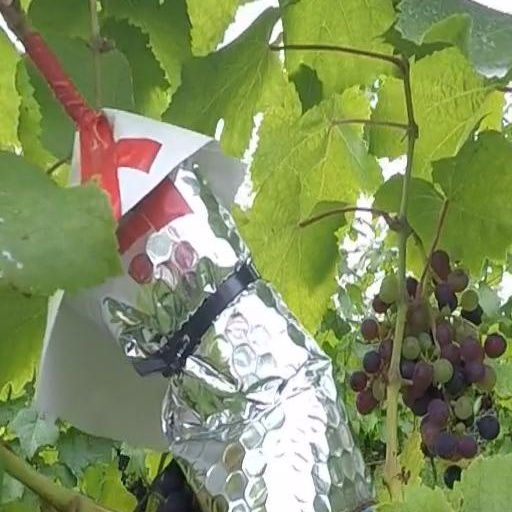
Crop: grape